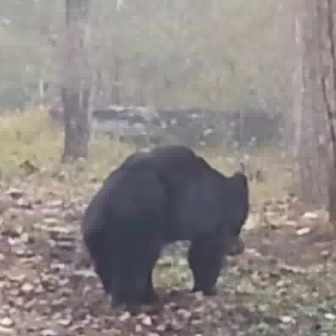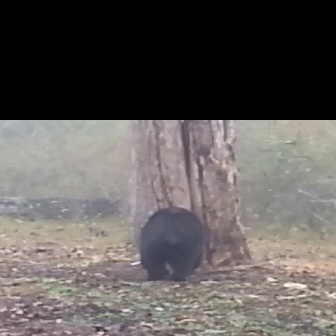
  Please identify the target specified by the bounding box [78,142,250,314] in the first image and locate it in the second image. Return the coordinates in [x_min,y_min,x_max,y_max] format.
Answer: [136,206,211,282]